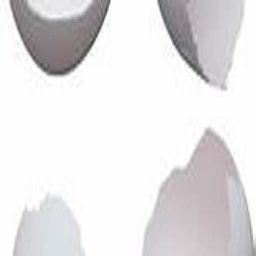
Label: eggshells